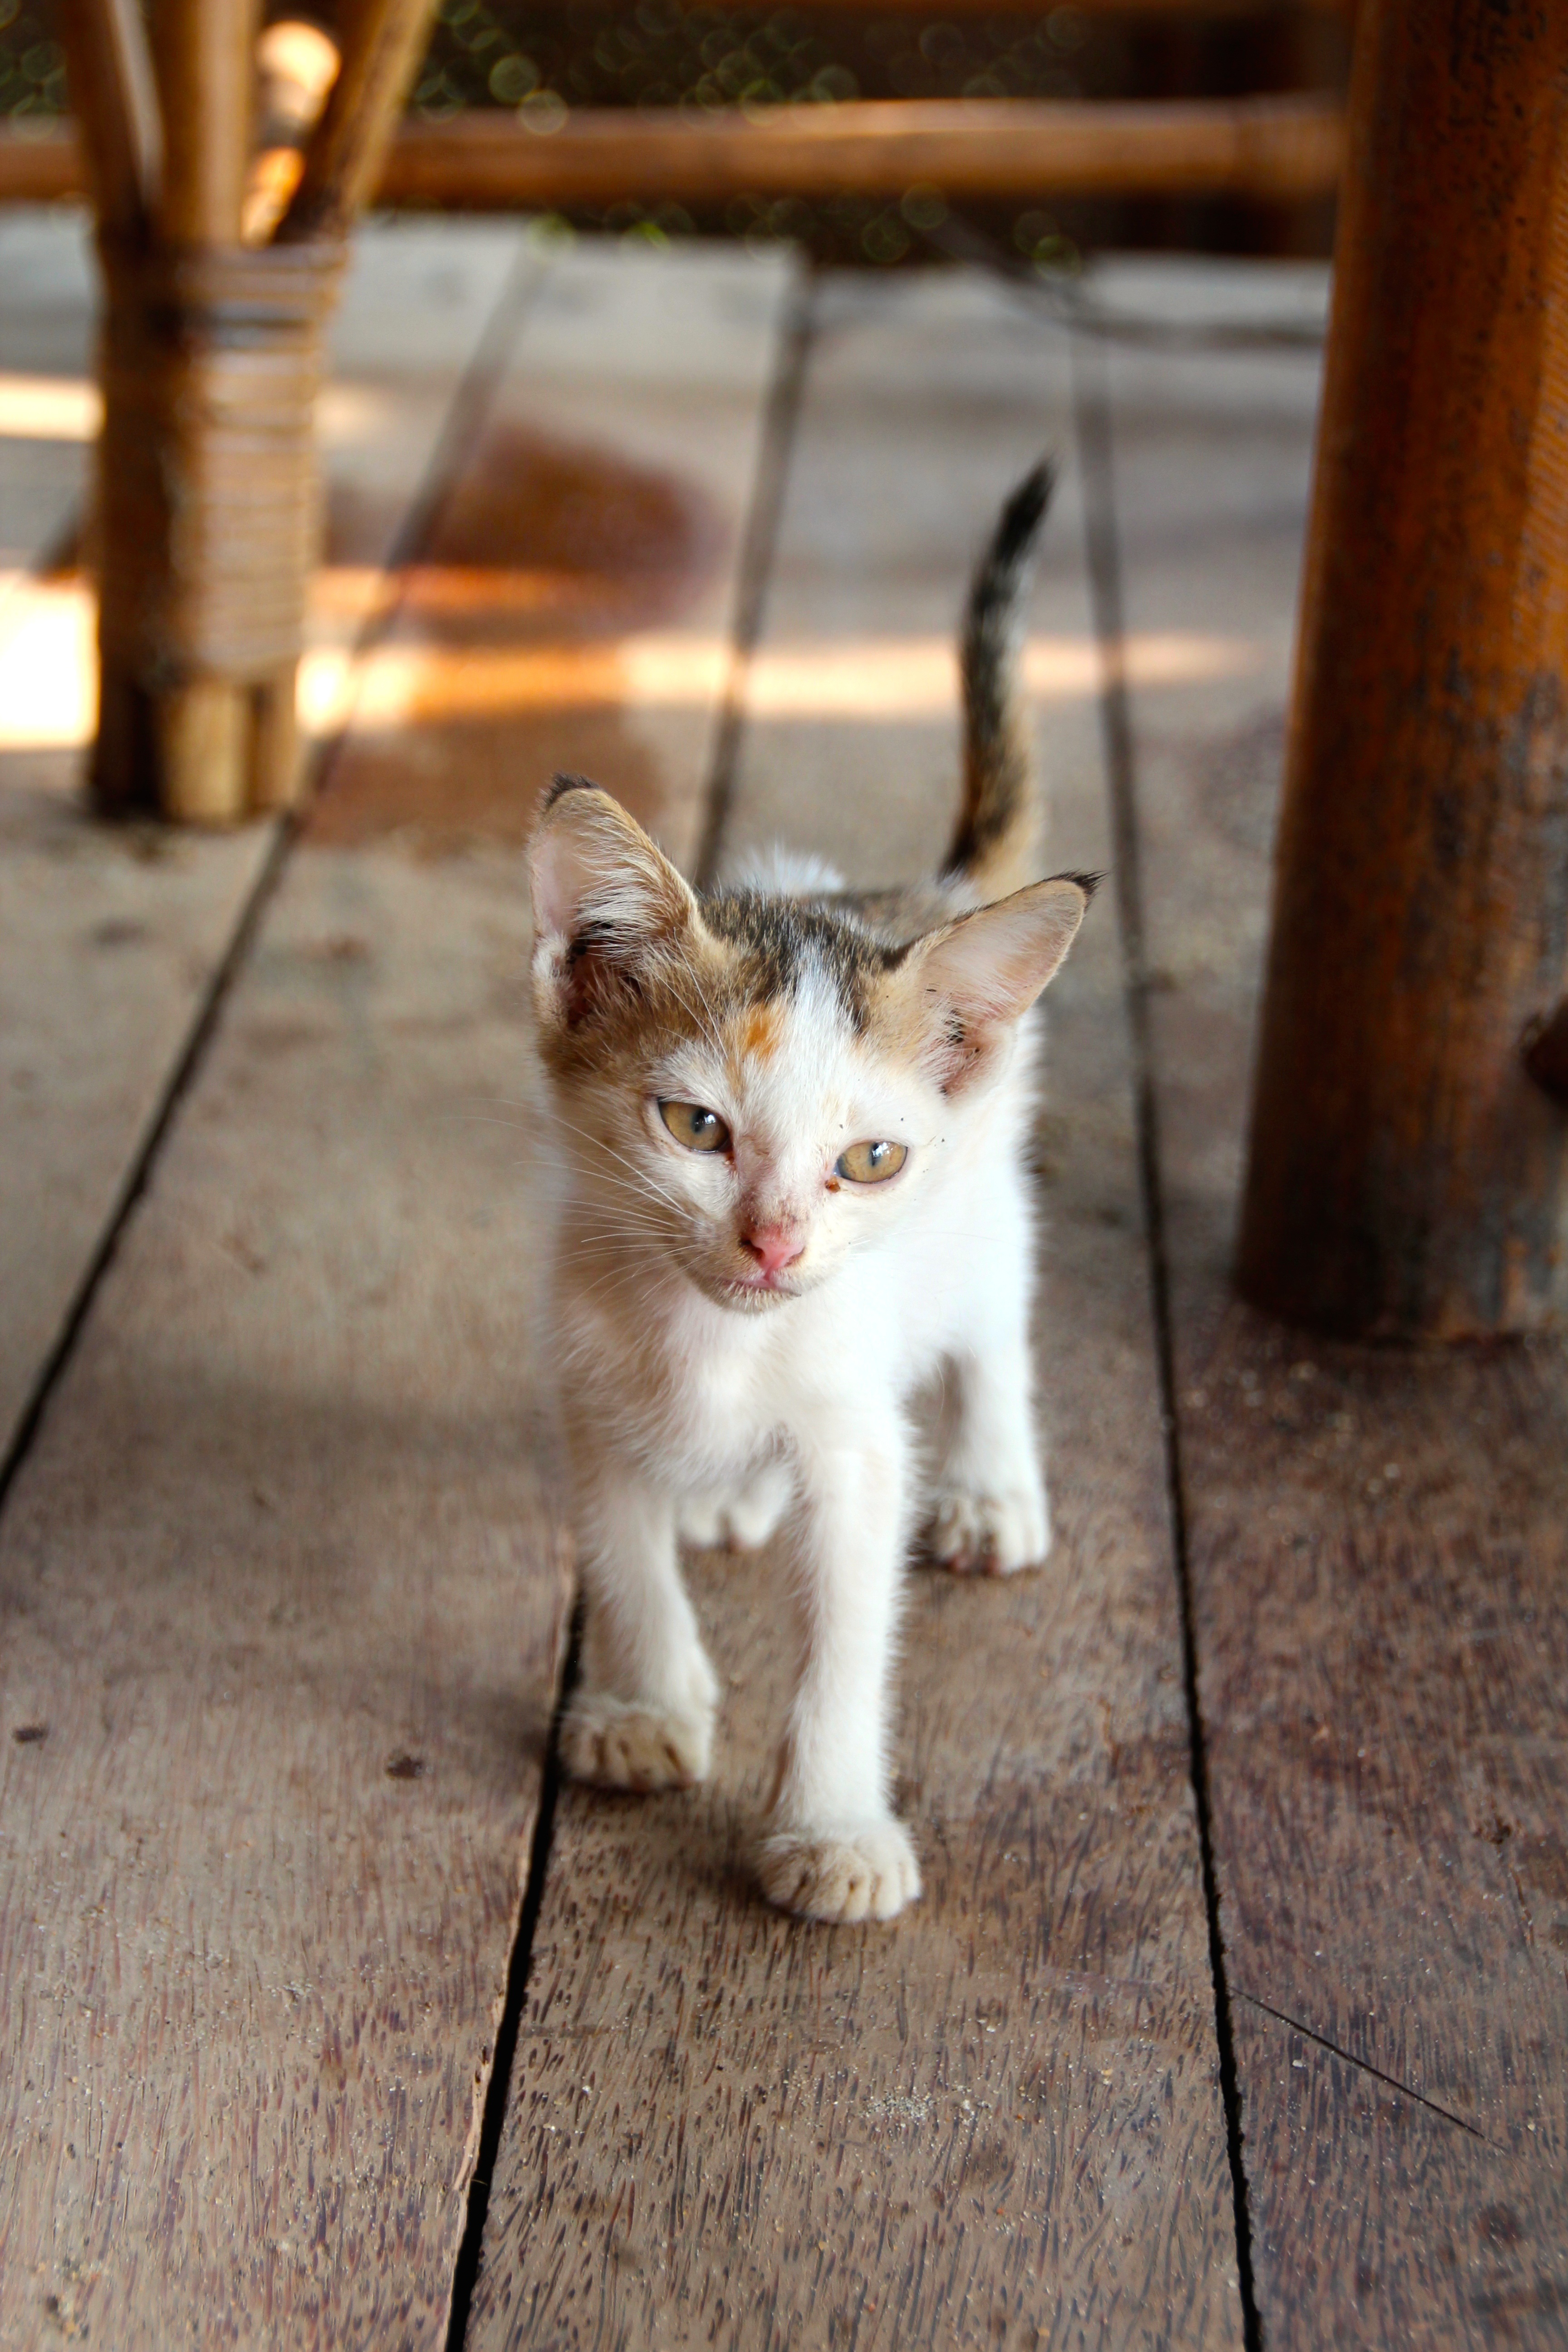
kitten, cat, mammal, pets, whiskers, adidas, vertebrate, mieze, domestic cat, small to medium sized cats, cat like mammal